Chibiusa

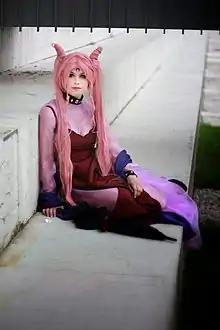
A cosplayer as Black Lady, Chibiusa's corrupted dark self.

During the Black Moon Clan arc, Chibiusa was lost in a space-time storm and then found by Wiseman who then preyed on her frustration and despondencies, deceiving her in entering a faustian deal which turned her into his agent , known as Wicked Lady in the DiC dub. Infused with the energies of the Malefic Black Crystal, causing the Black Moon insignia to appear on her forehead, Black Lady resembles Chibiusa as an adult in an organdy and satin dress, Black Crystal earrings, and hair longer than Usagi's.